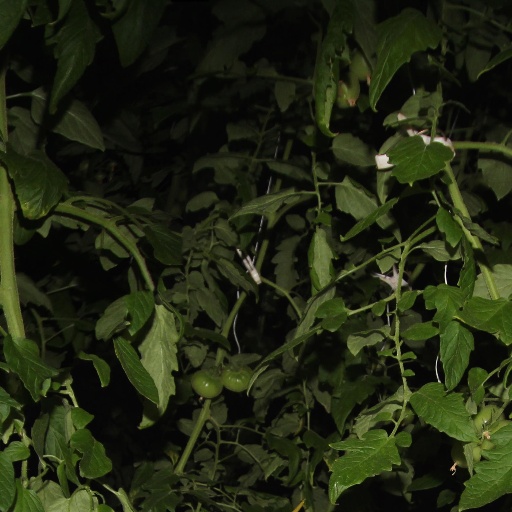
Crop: tomato